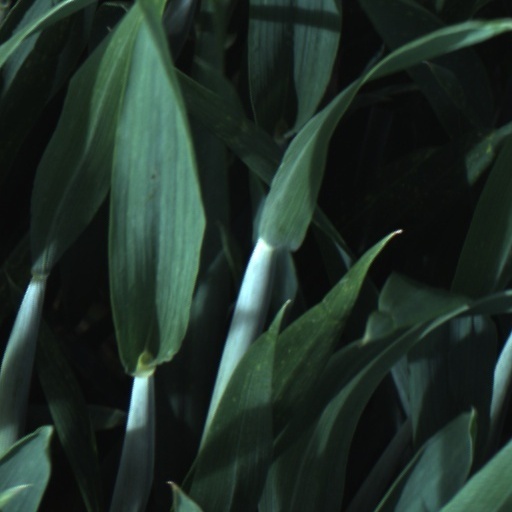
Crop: wheat